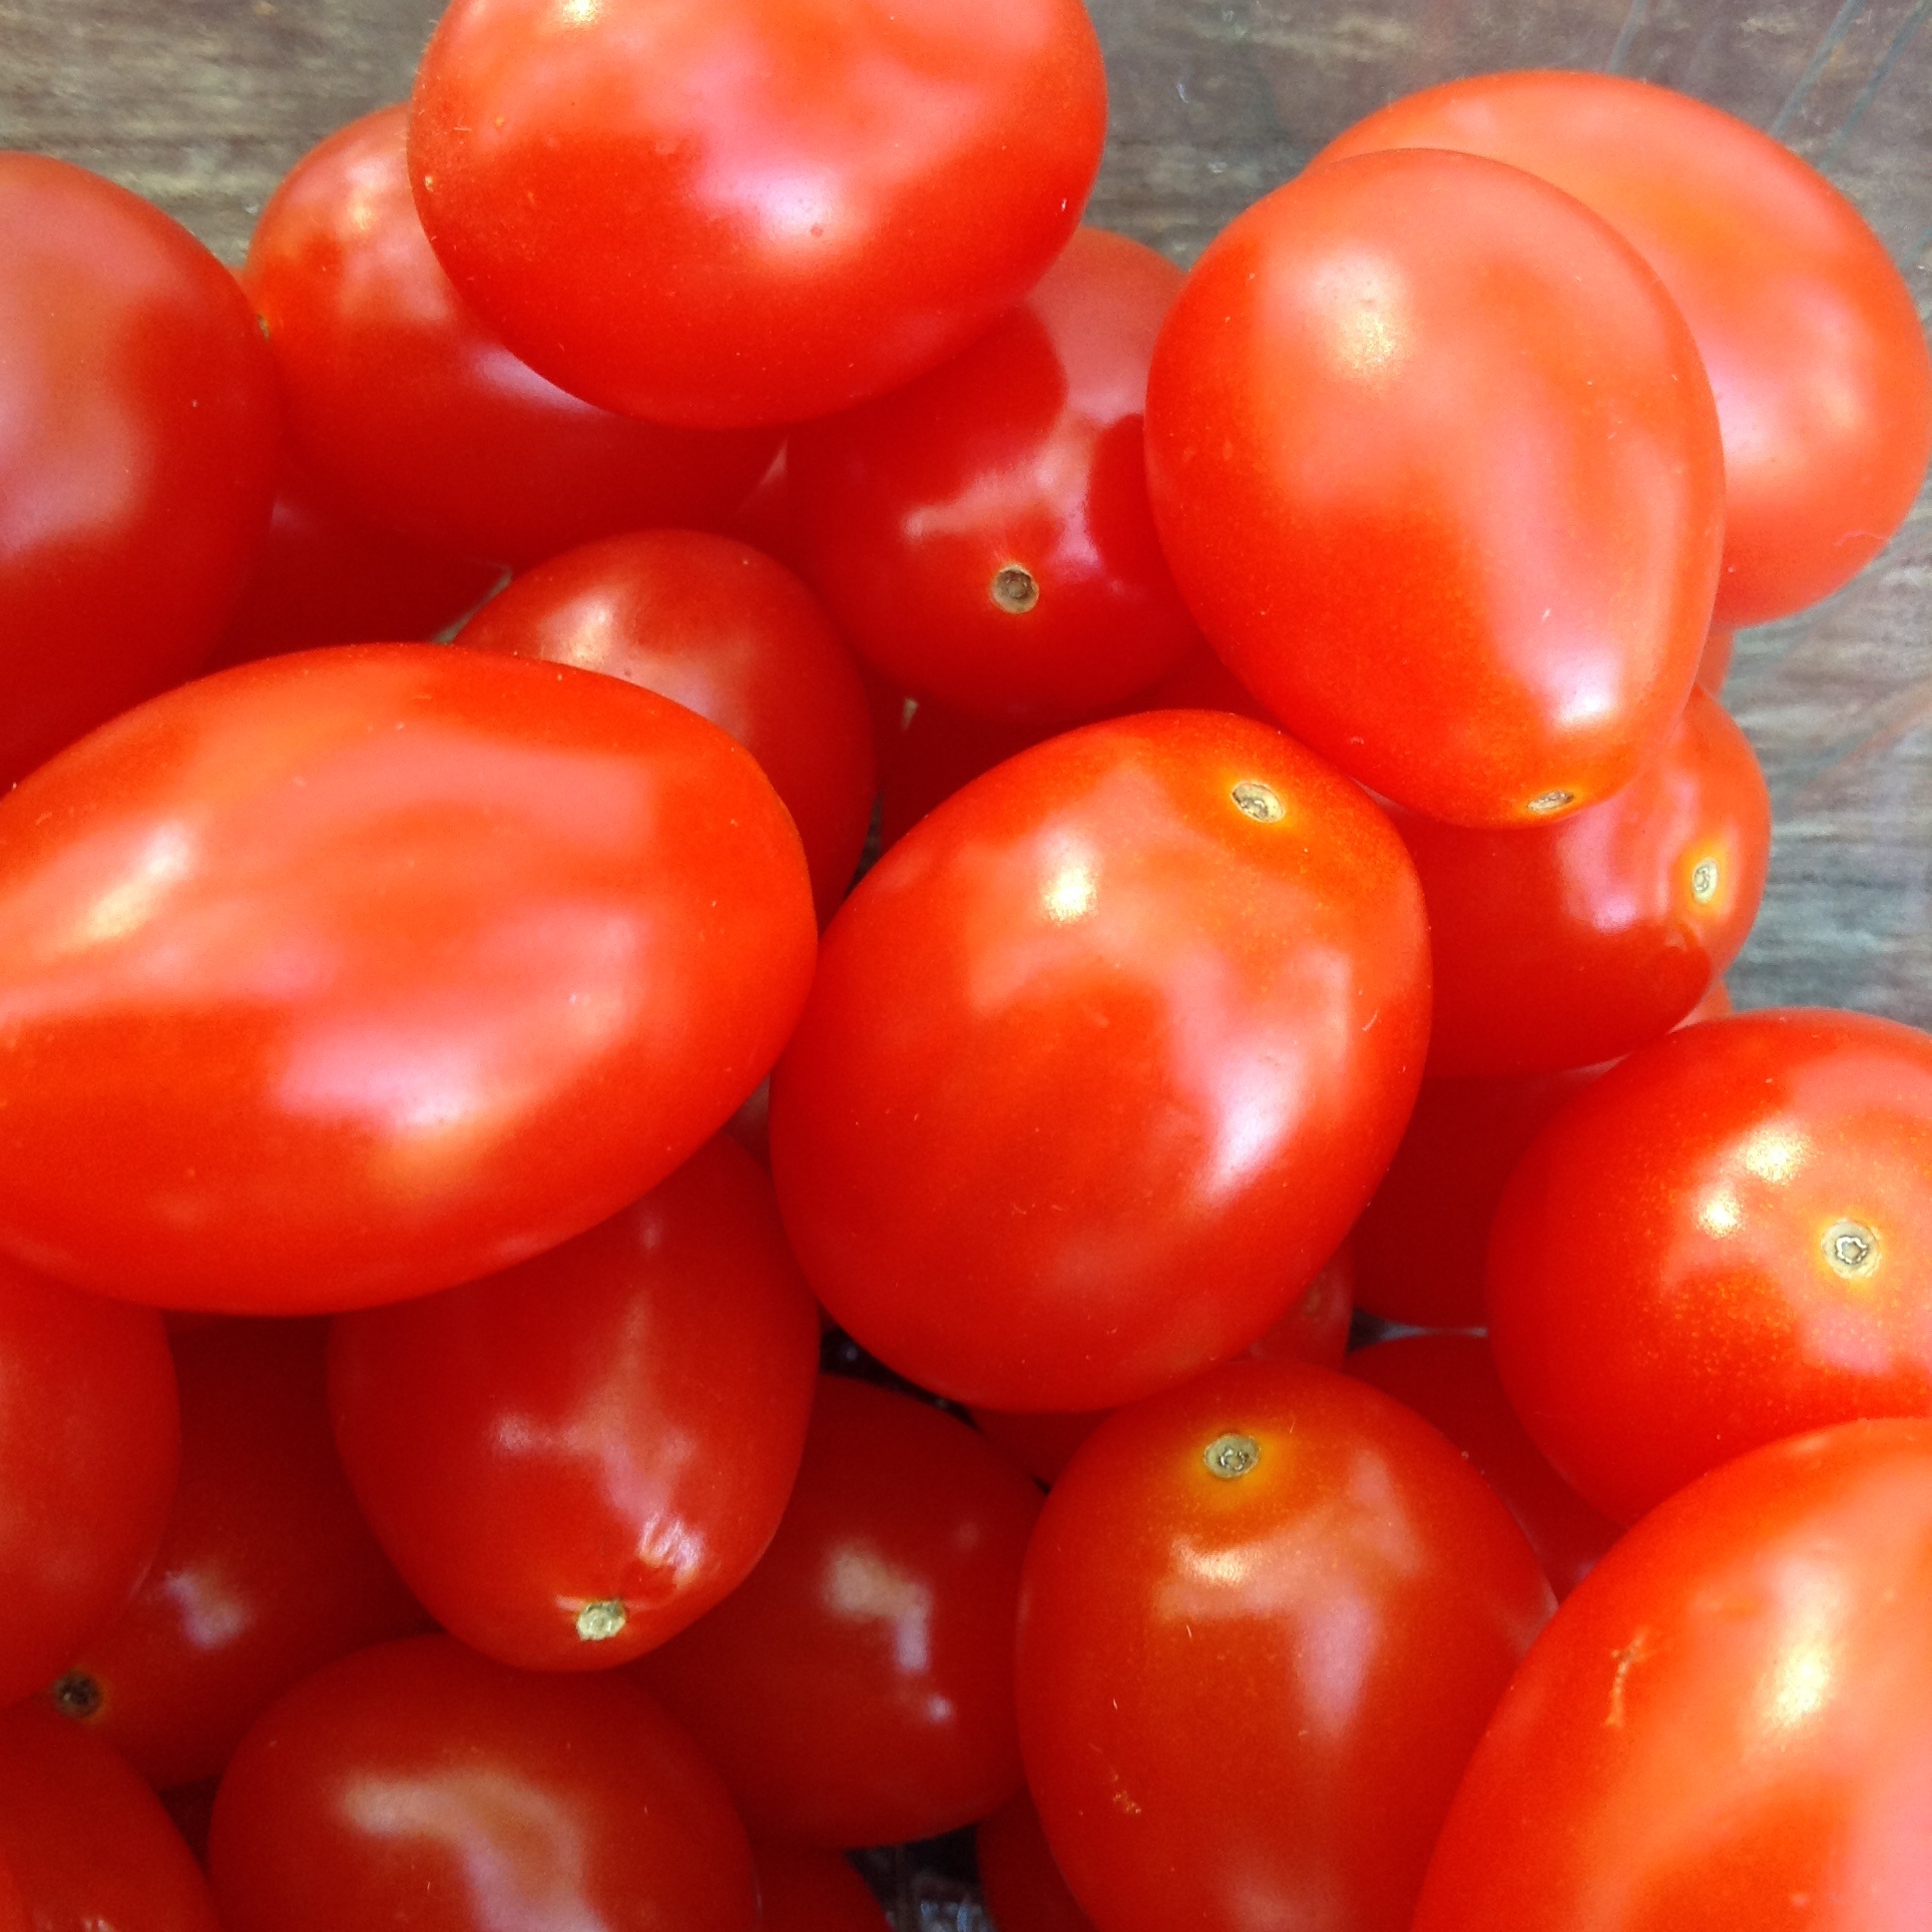
plant, fruit, food, red, produce, vegetable, tomato, vegetables, tomatoes, flowering plant, acerola, malpighia, plum tomato, land plant, potato and tomato genus